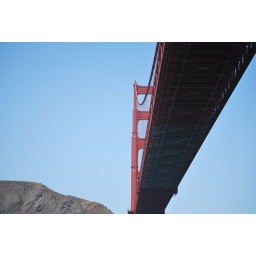
golden gate bridge by kristann perring